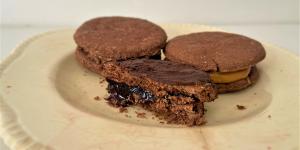
alfajores saludables